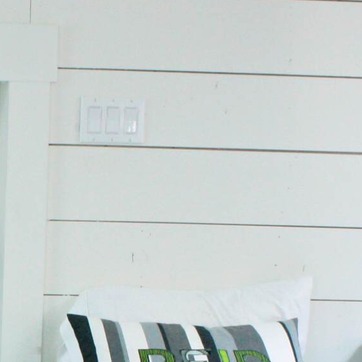
Material: painted